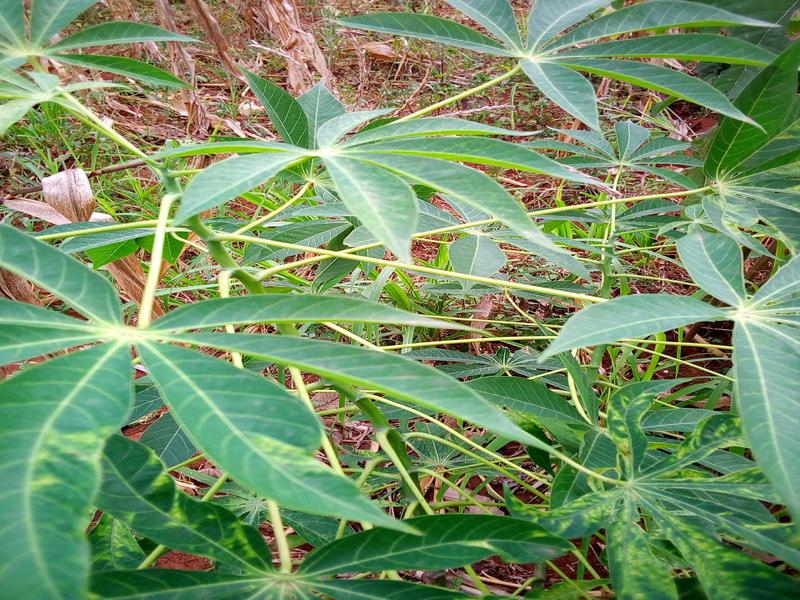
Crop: cassava
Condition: mosaic_disease